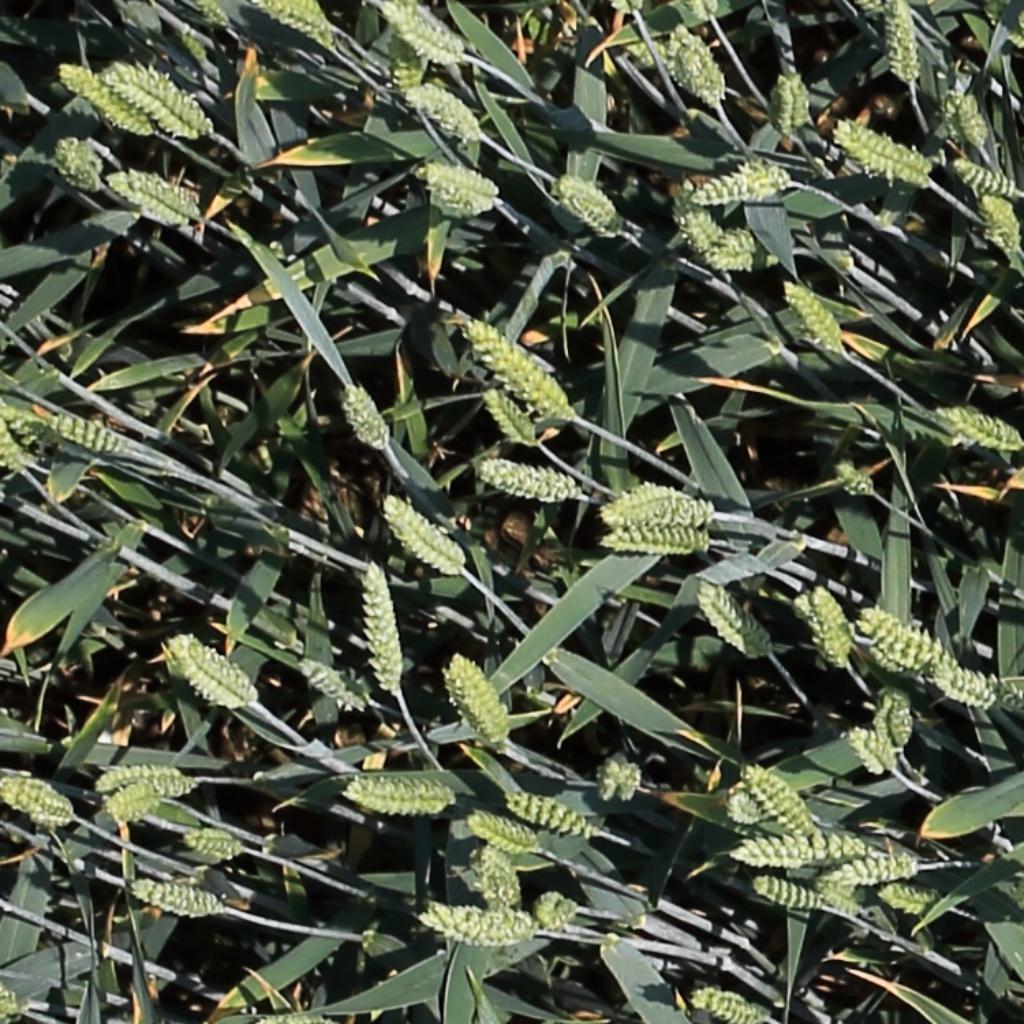
Country: Switzerland
Location: Usask
Wheat development stage: Filling